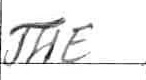
Label: the